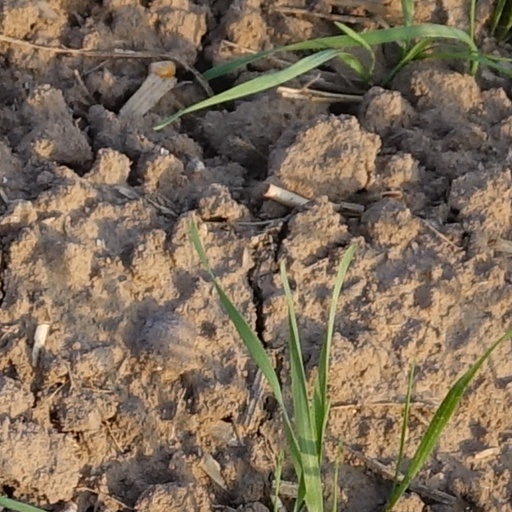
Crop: wheat